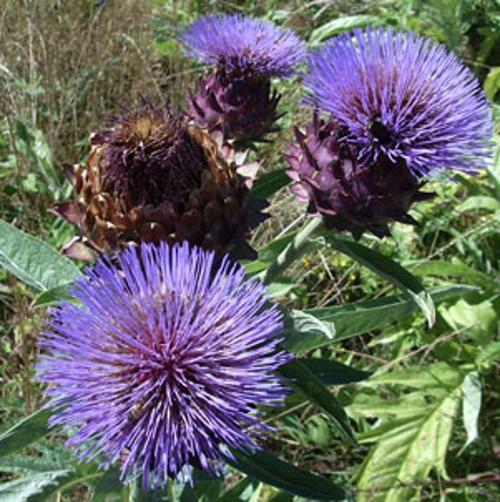
Label: artichoke